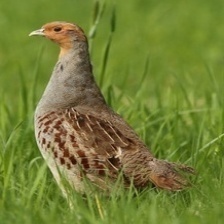
Species: GRAY PARTRIDGE
Scientific name: PERDIX PERDIX
ImageNet parent category: partridge